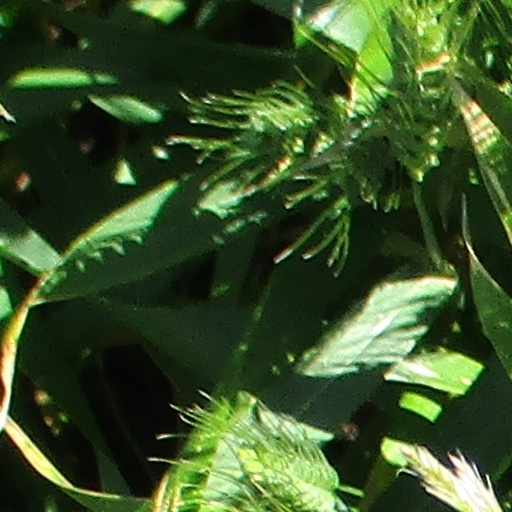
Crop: wheat